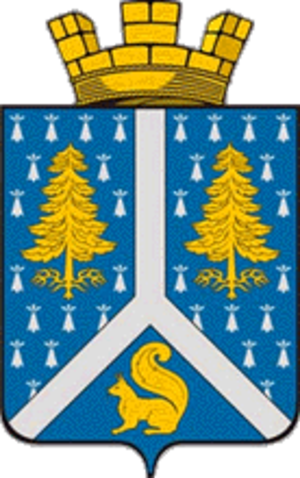
Tarko-Sale est une ville du district autonome de Iamalo-Nénétsie, en Russie. Sa population s'élevait à 21 501 habitants en 2020.